Summer solstice

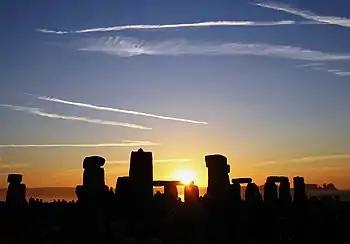
Sunrise at Stonehenge in England during the summer solstice in the Northern Hemisphere

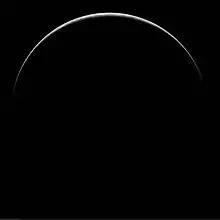
Earth during the summer solstice in June 2017

The summer solstice or estival solstice occurs when one of Earth's poles has its maximum tilt toward the Sun. It happens twice yearly, once in each hemisphere (Northern and Southern). The summer solstice is the day with the longest period of daylight and shortest night of the year in that hemisphere, when the sun is at its highest position in the sky. At either pole there is continuous daylight at the time of its summer solstice. The opposite event is the winter solstice.